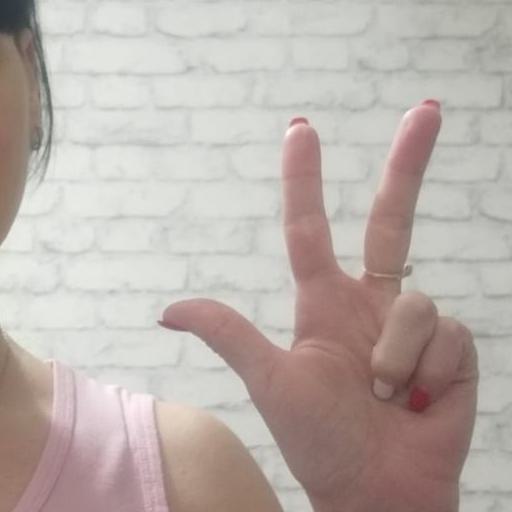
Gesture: three2